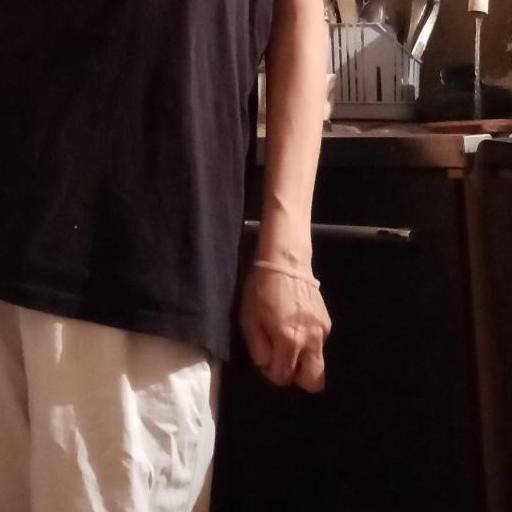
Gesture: no_gesture